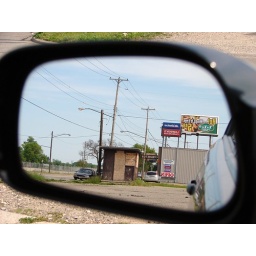
Flint, MI: Lawsons Carburetor Repair sign in my side view mirror